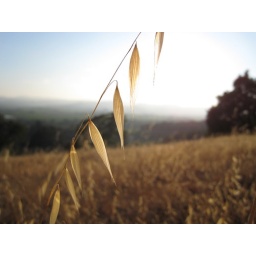
The field in front is a bed of dry grass like this, oak trees, and now olive trees.